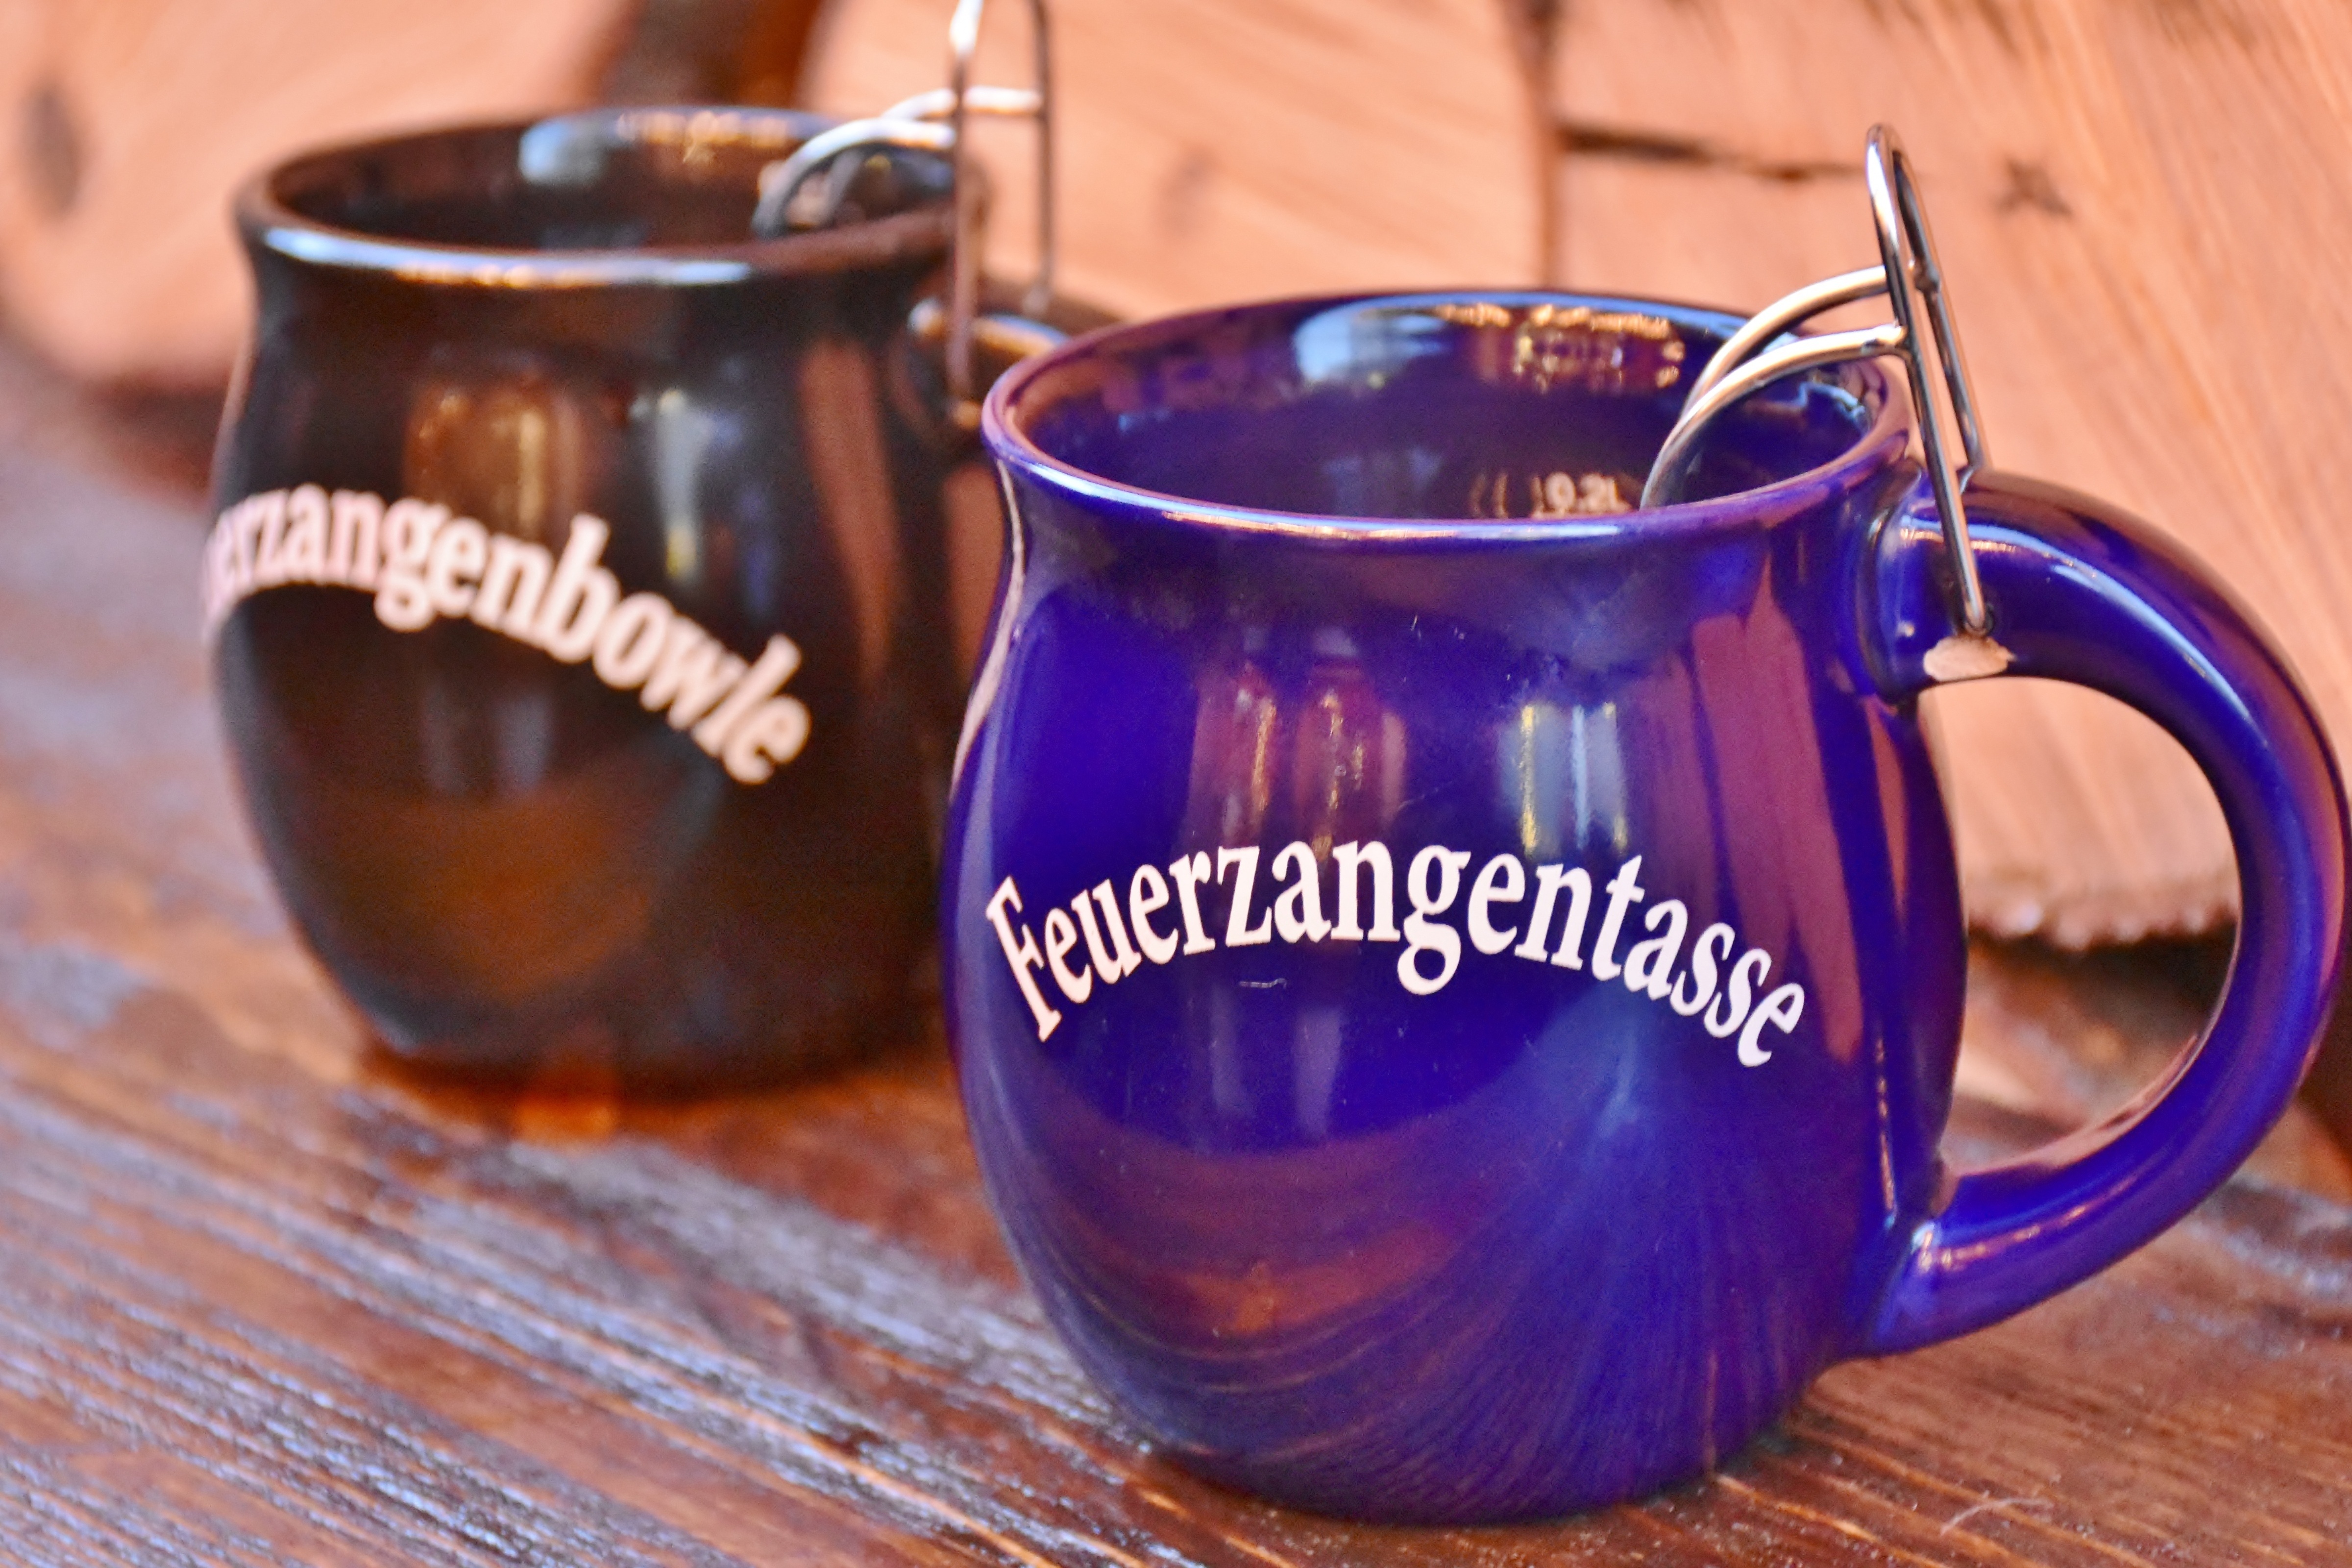
wine, glass, cup, drink, blue, mug, red wine, coffee cup, alcoholic, advent, hot drink, christmas market, feuerzangenbowle, mulled wine, drinkware